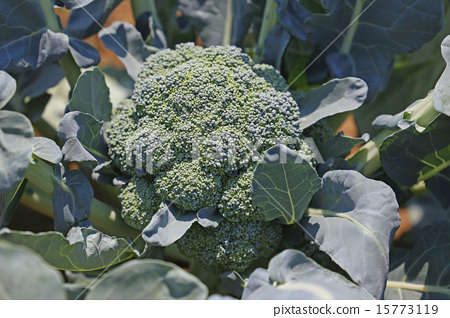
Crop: unknown
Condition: broccoli